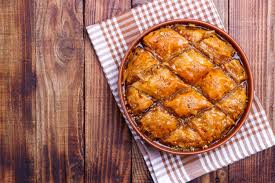
Yemek: baklava